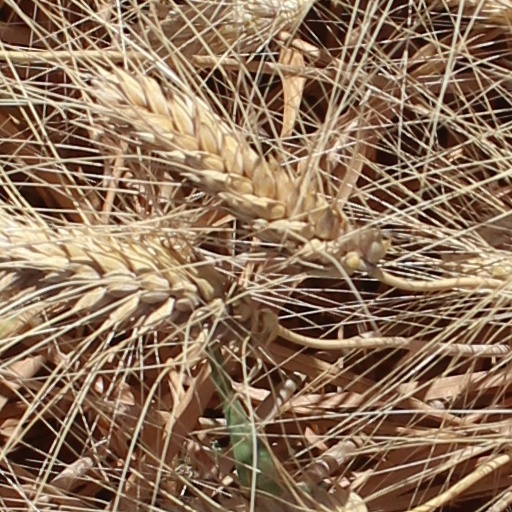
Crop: wheat